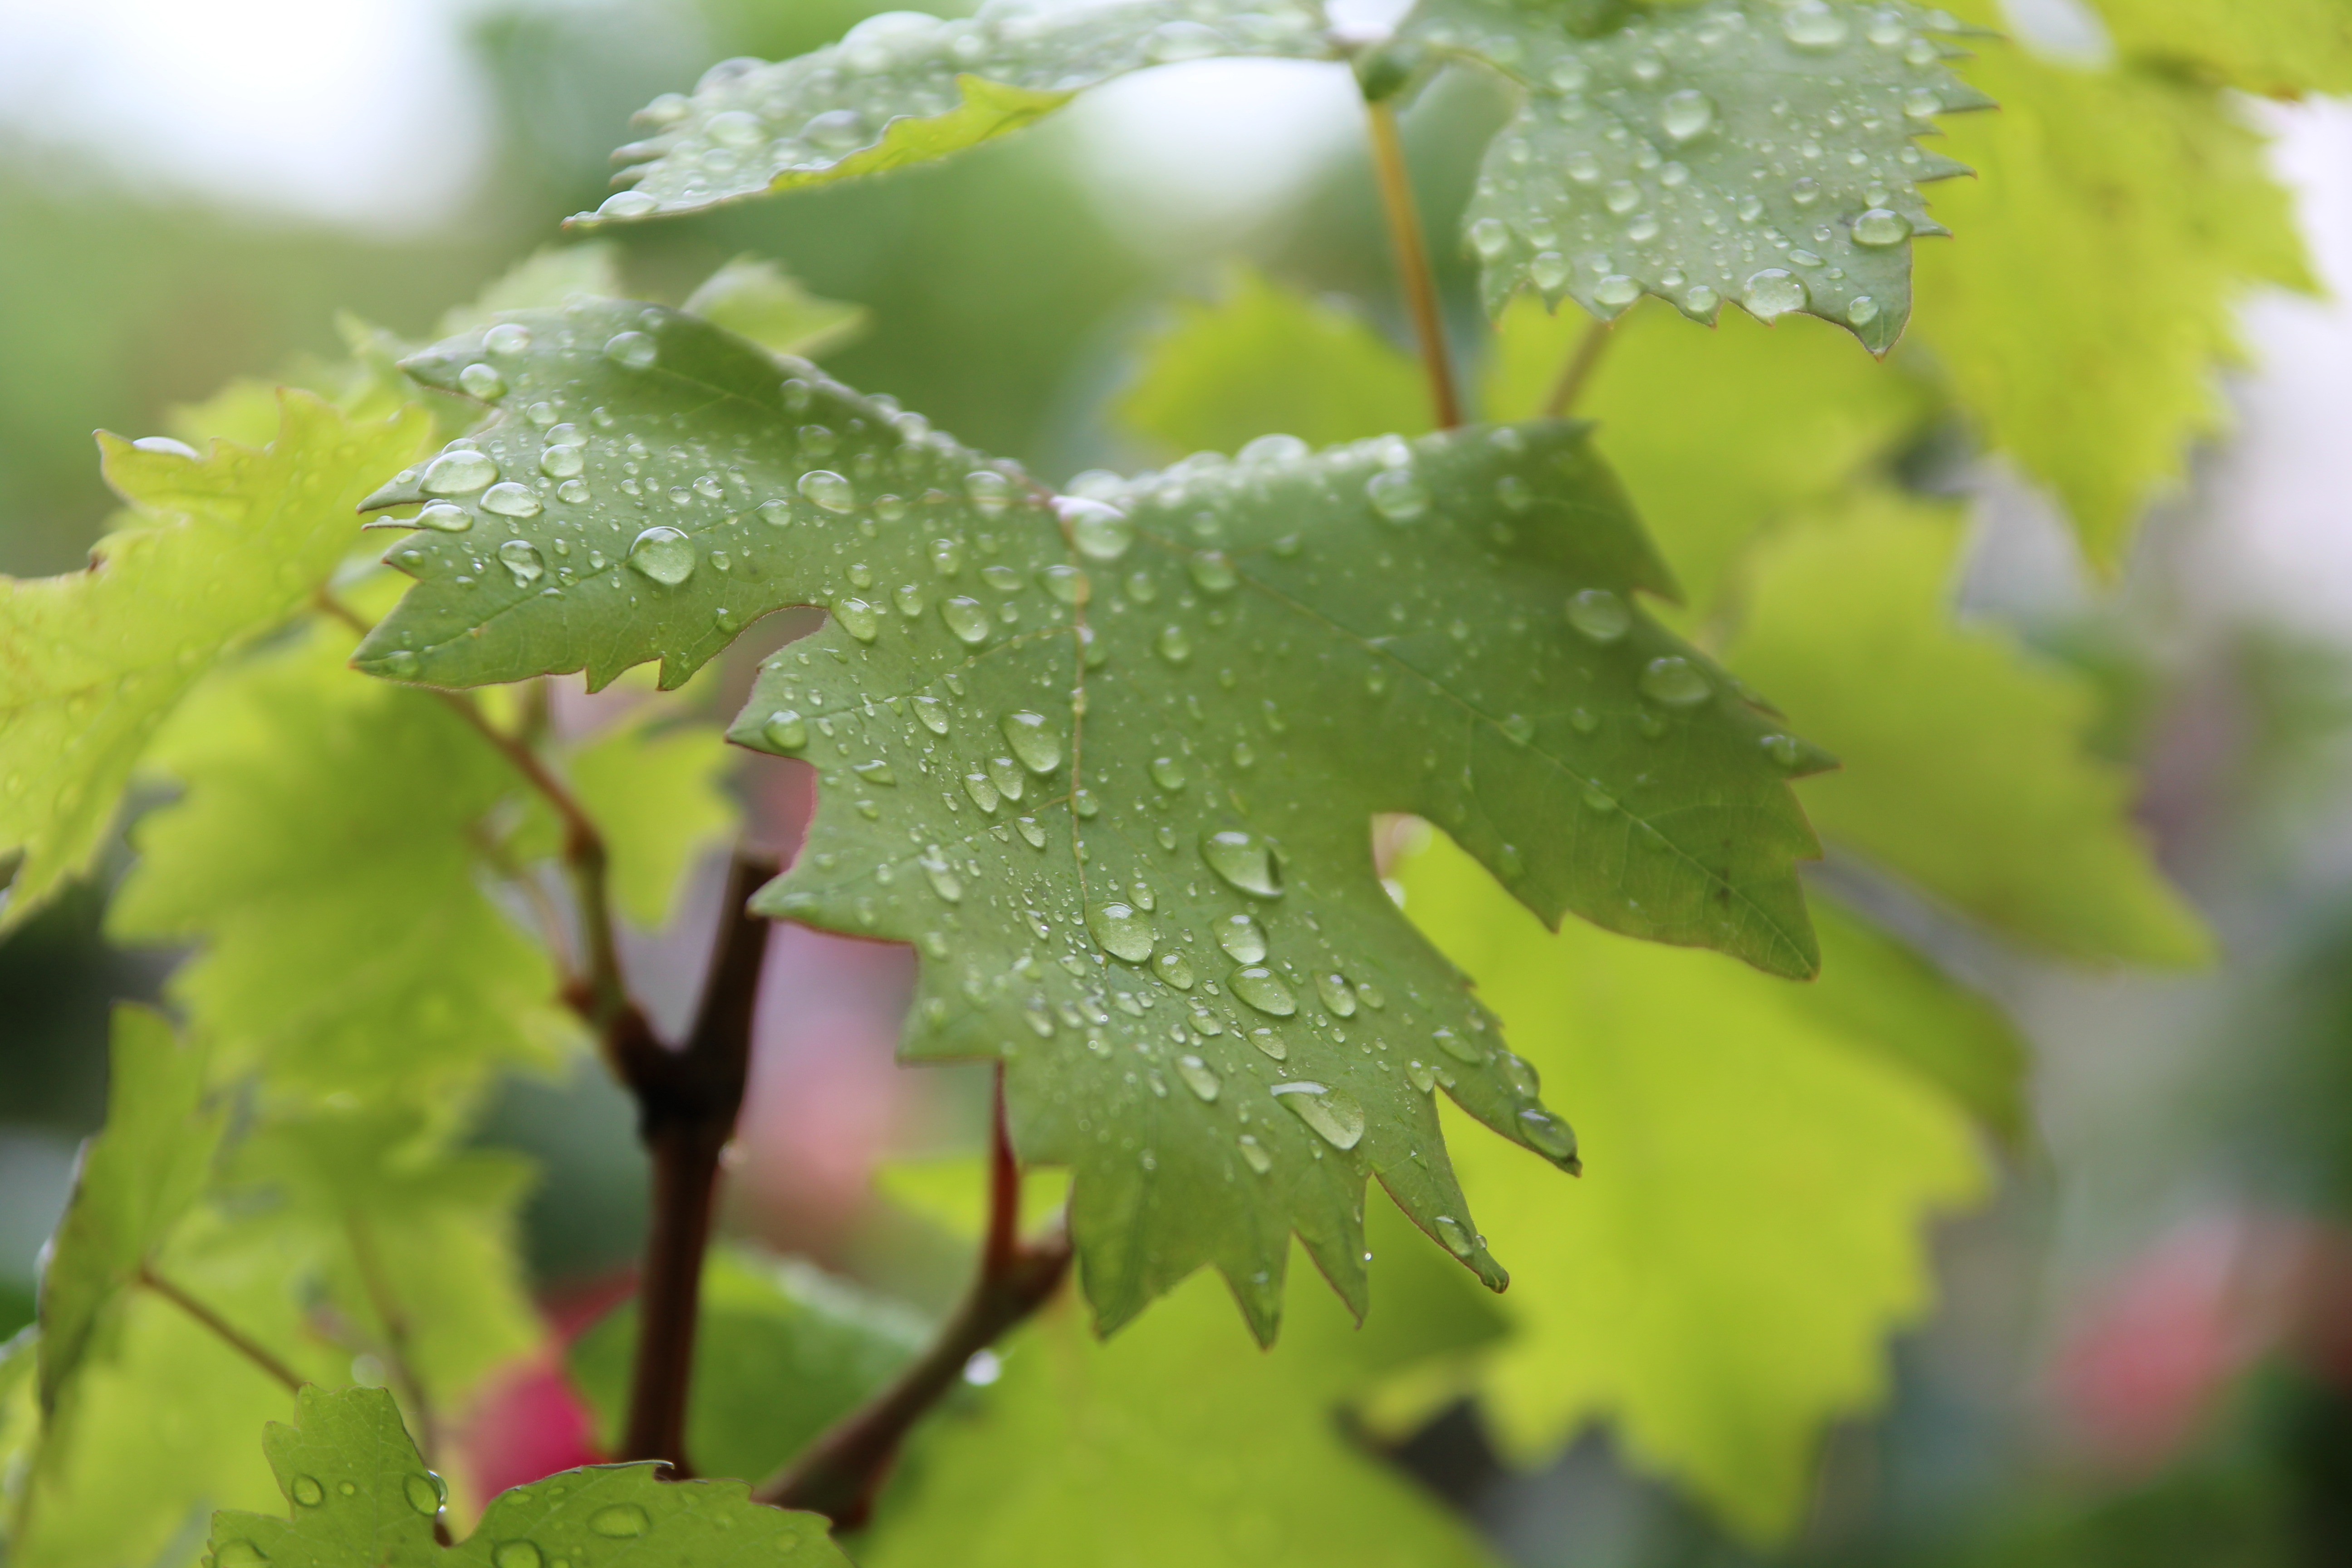
tree, water, nature, branch, dew, plant, leaf, flower, wet, wild, foliage, food, green, produce, autumn, fresh, flora, season, plants, maple tree, greenery, maple leaf, trees, leaves, leafy, rainy, droplets, gardening, stems, shrub, branches, deciduous, oak, drops, gardens, greens, flowering plant, maidenhair tree, grape leaves, woody plant, land plant